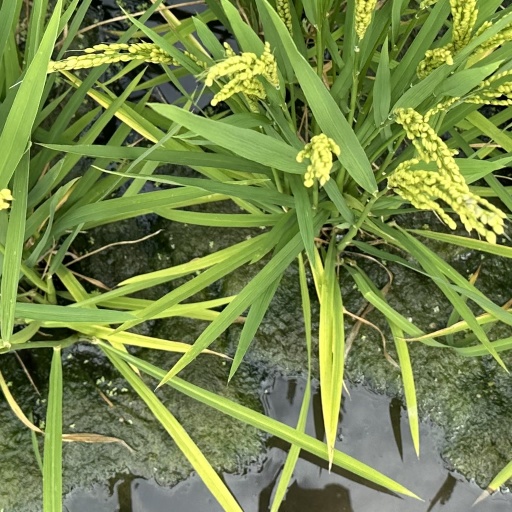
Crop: rice